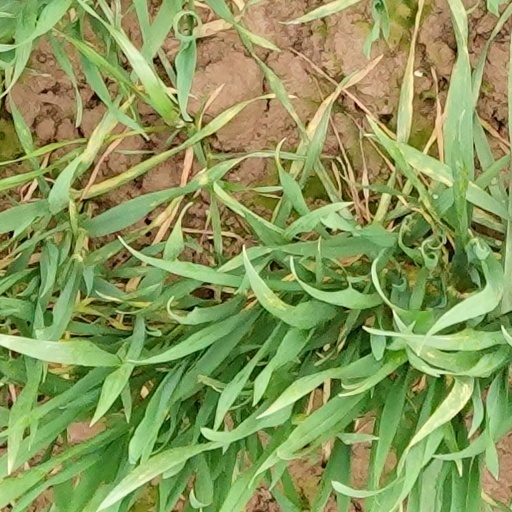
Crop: wheat